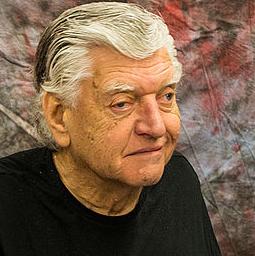
Age: 77